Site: brandenburg
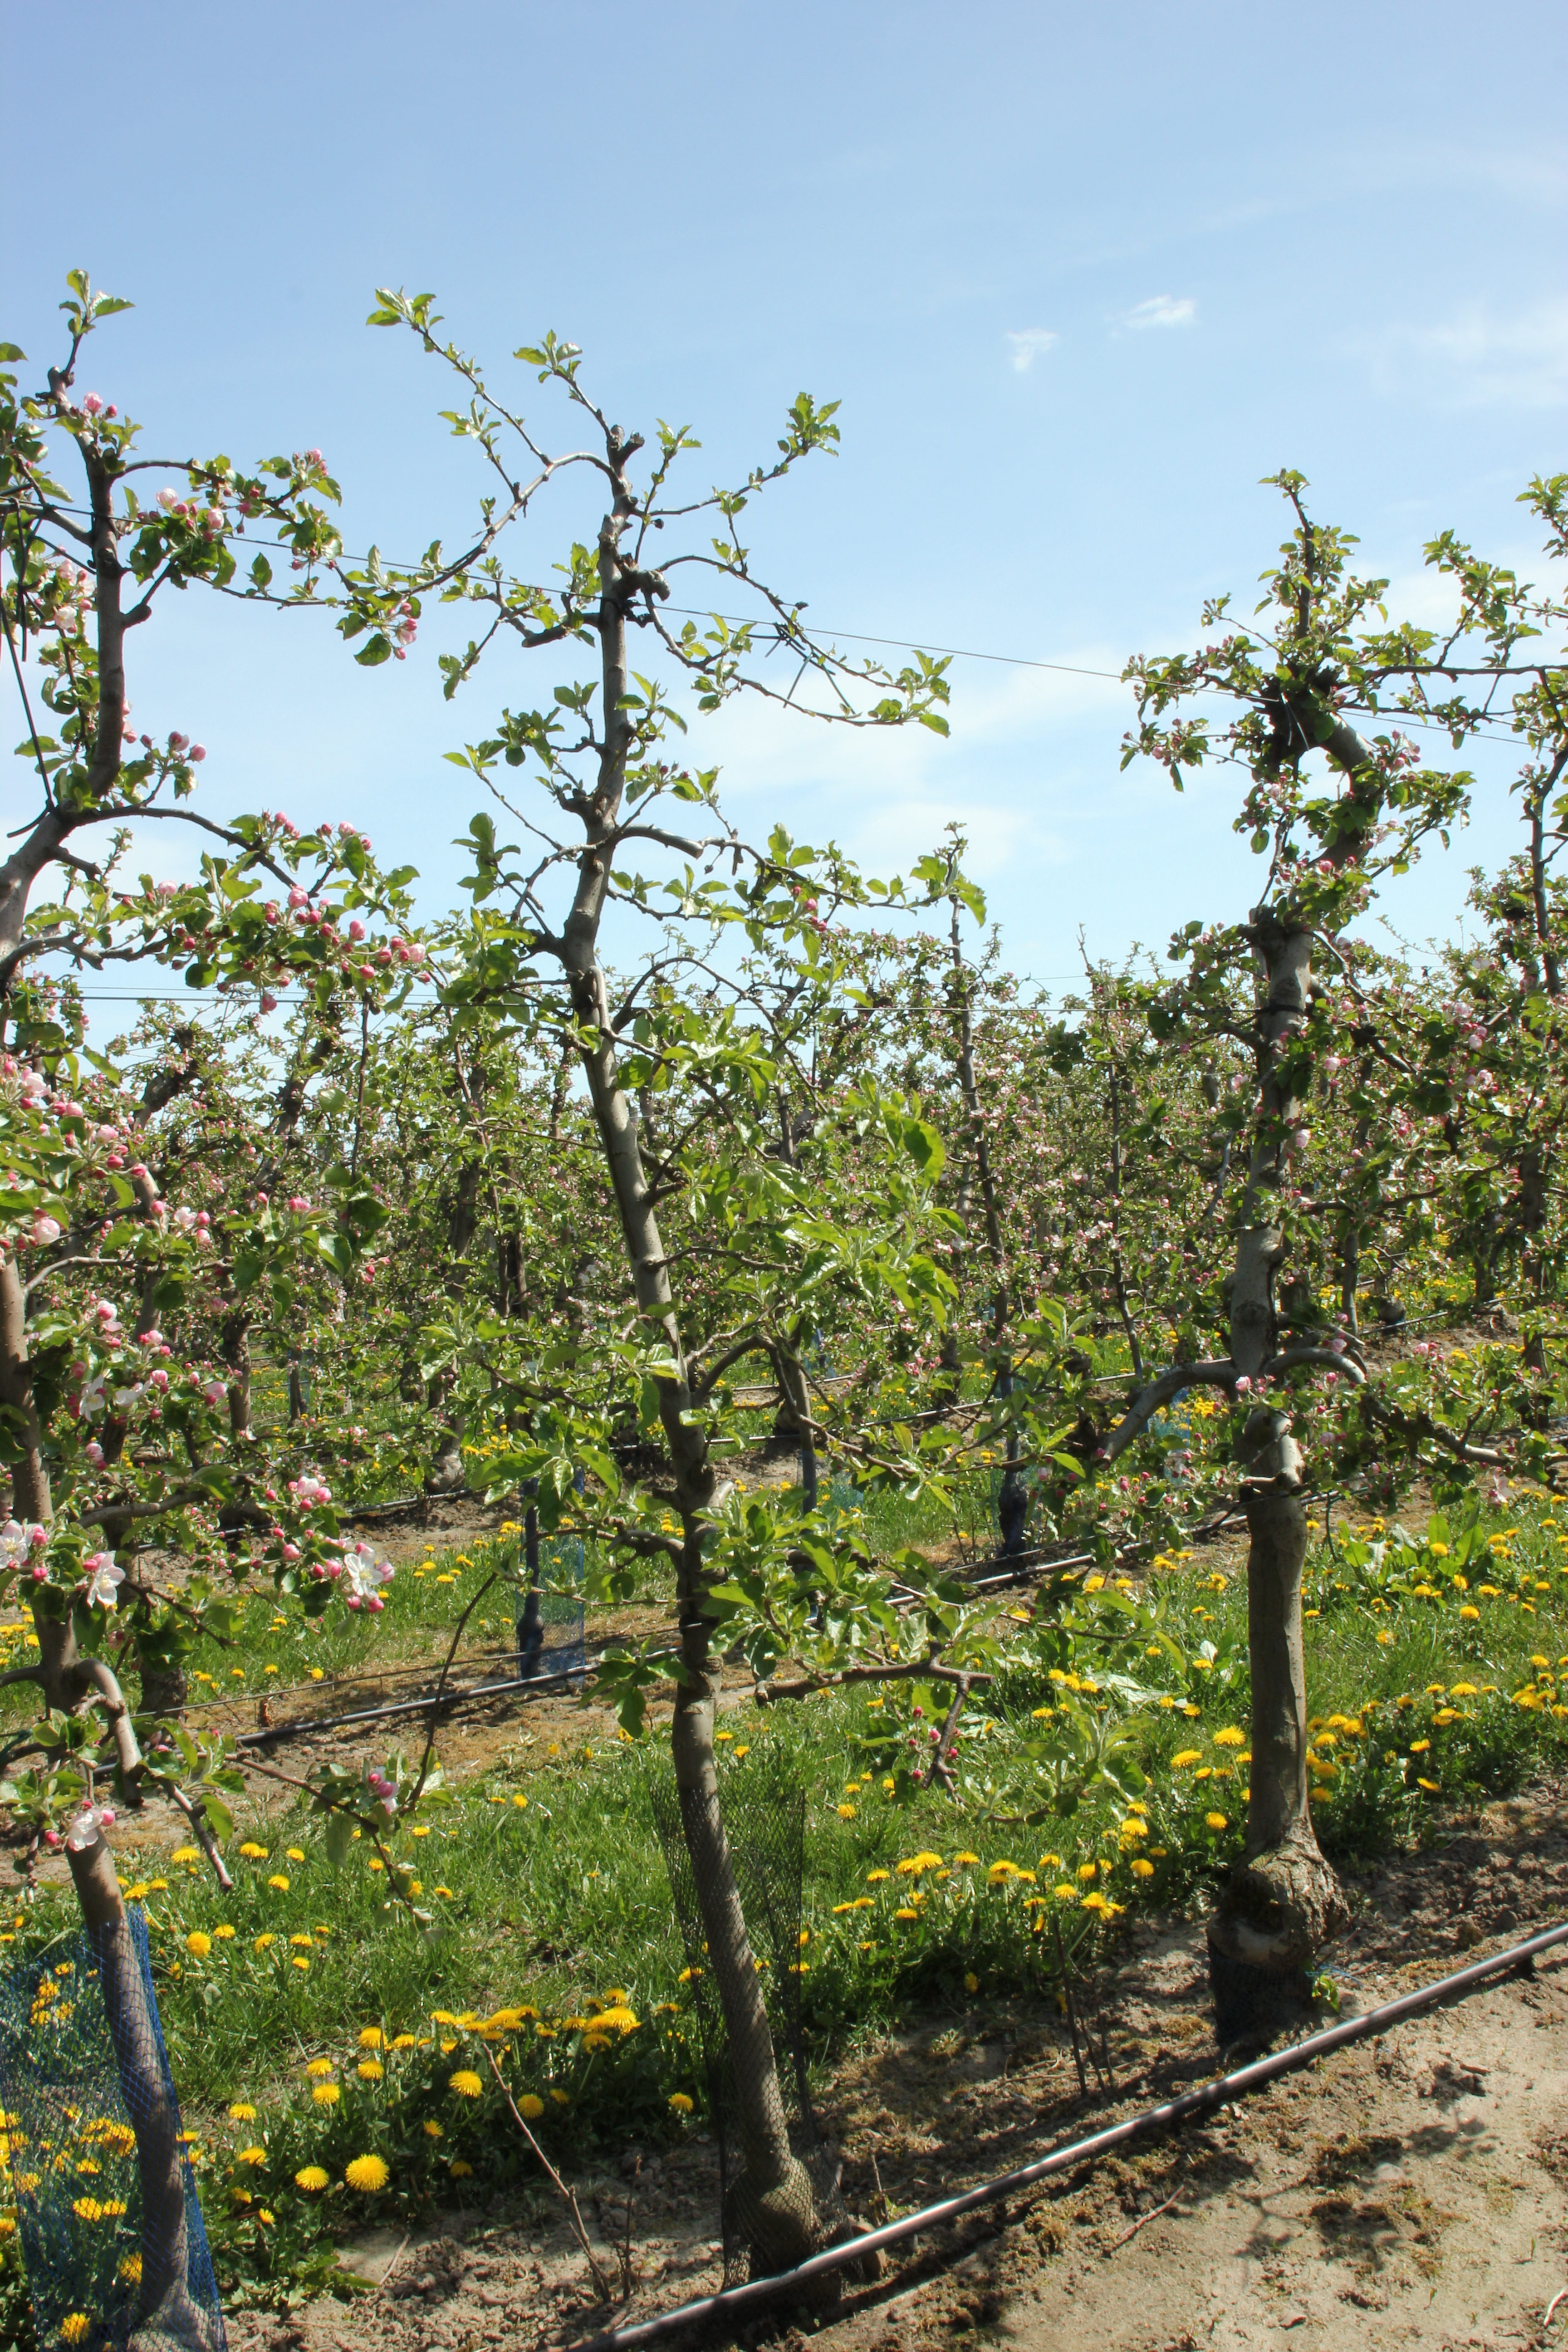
Growth stage (BBCH 57): Inflorescence emergence